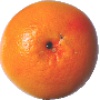
Label: pink_grapefruit